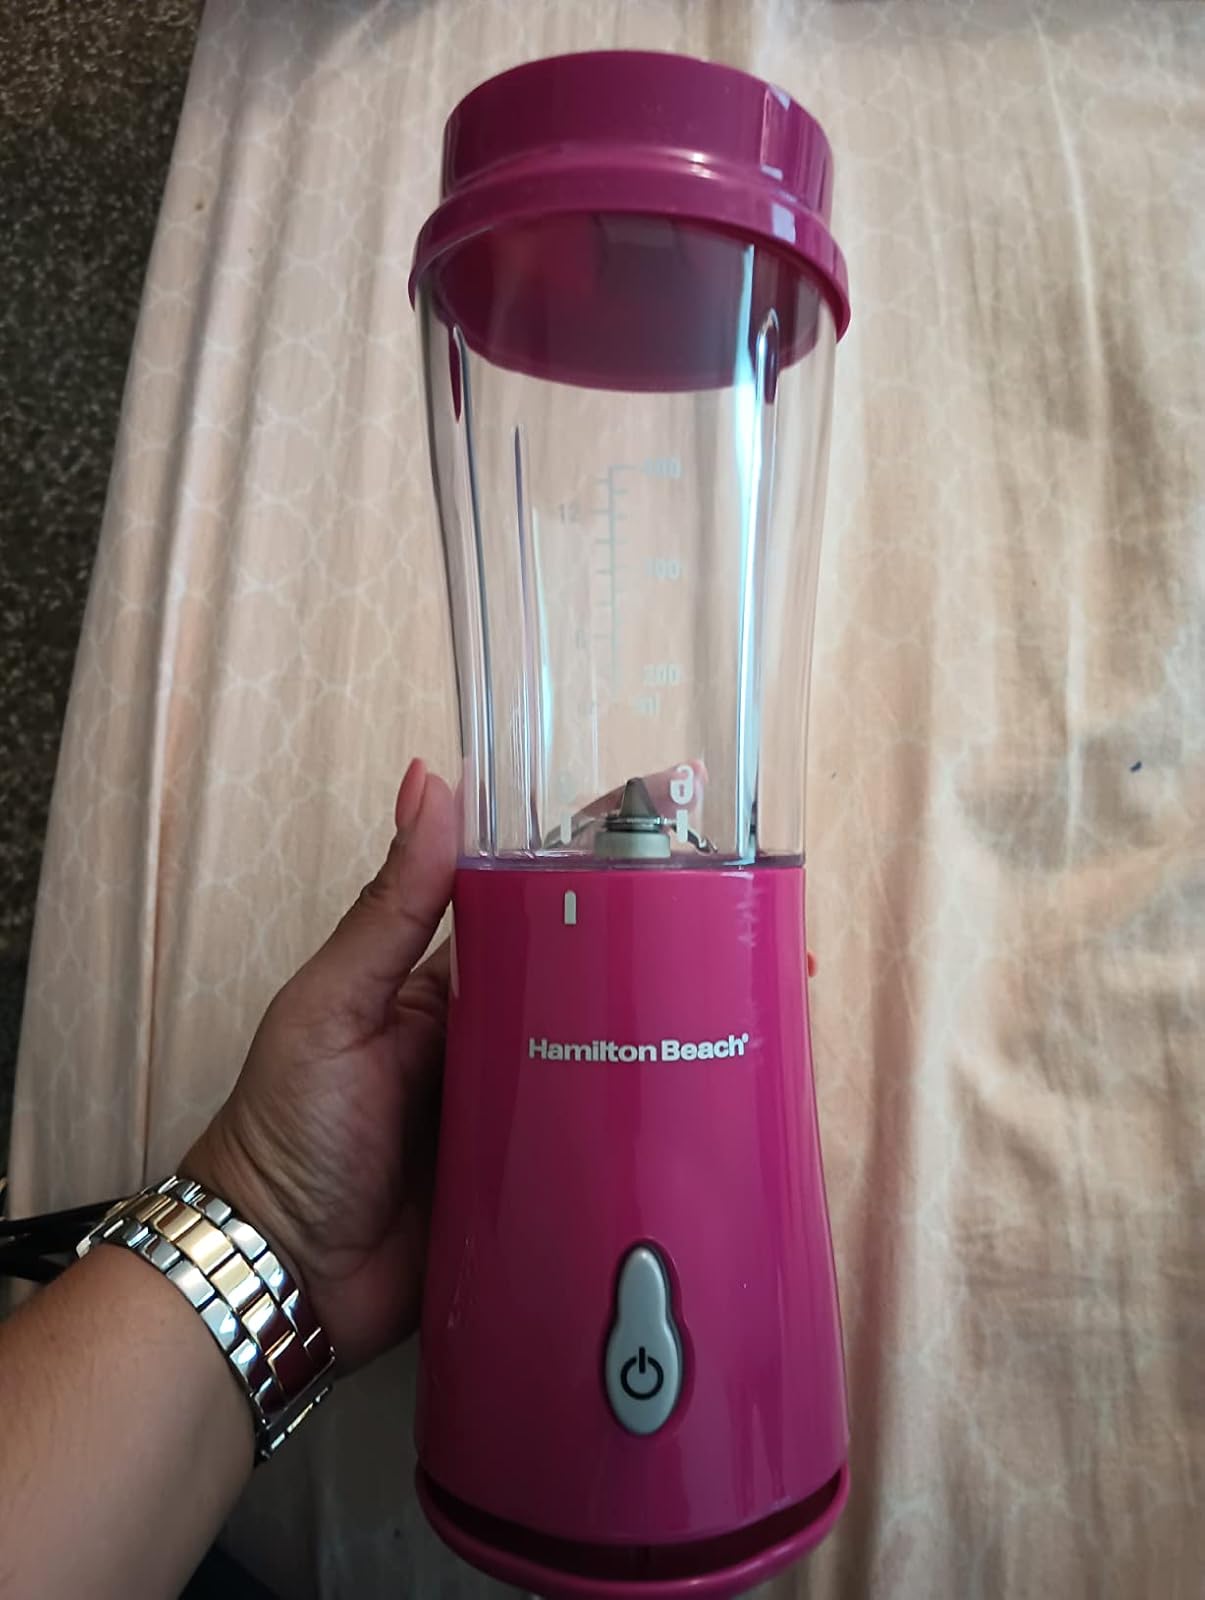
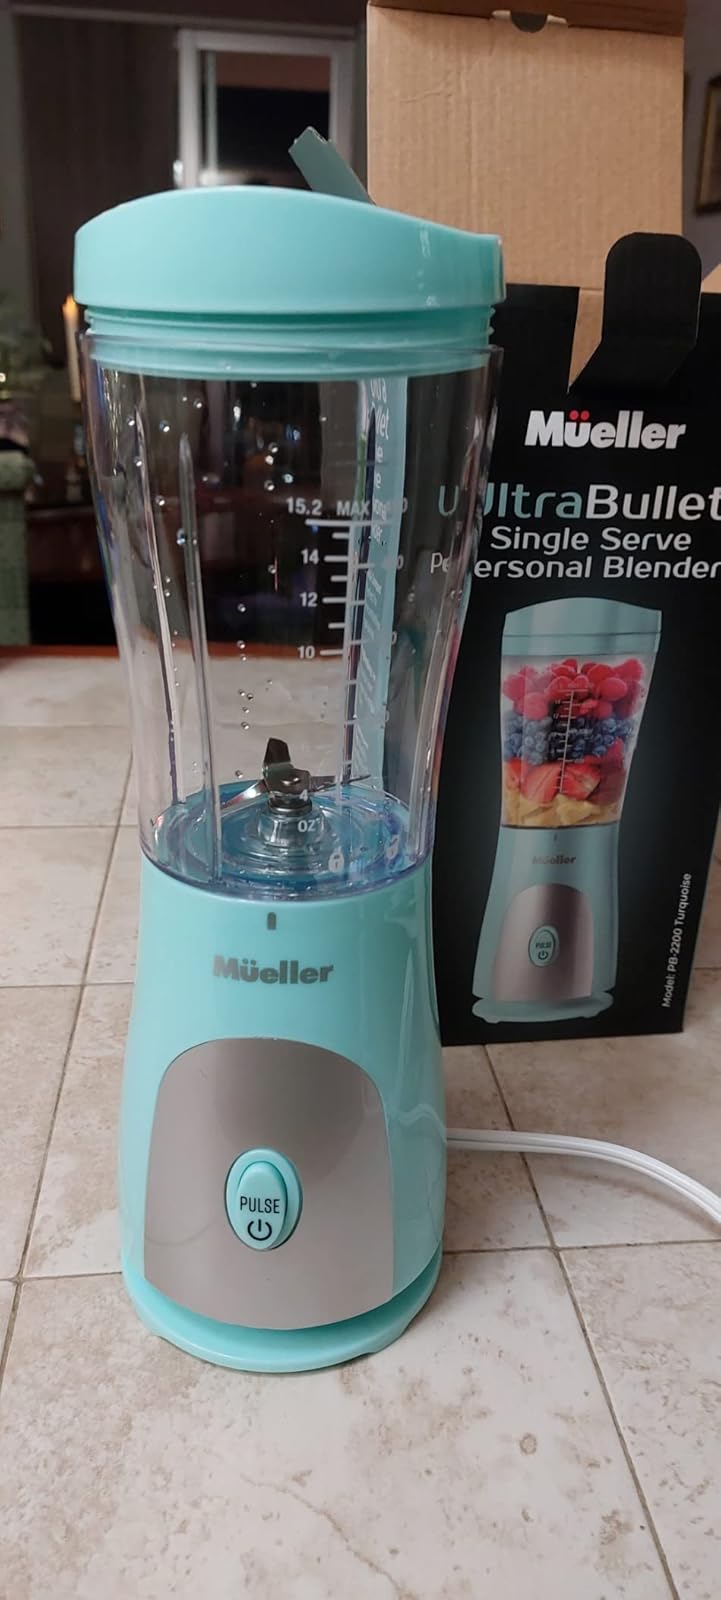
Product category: items_blender
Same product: no